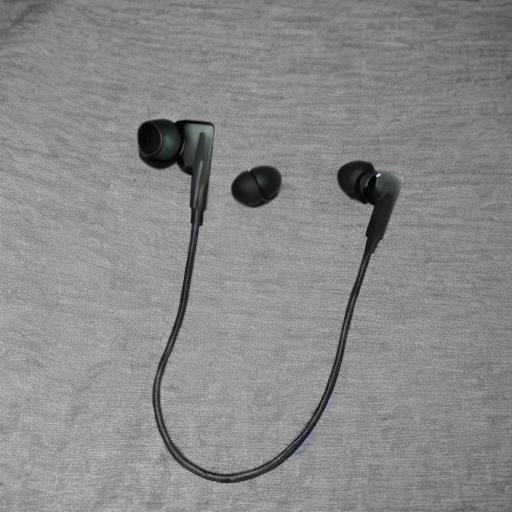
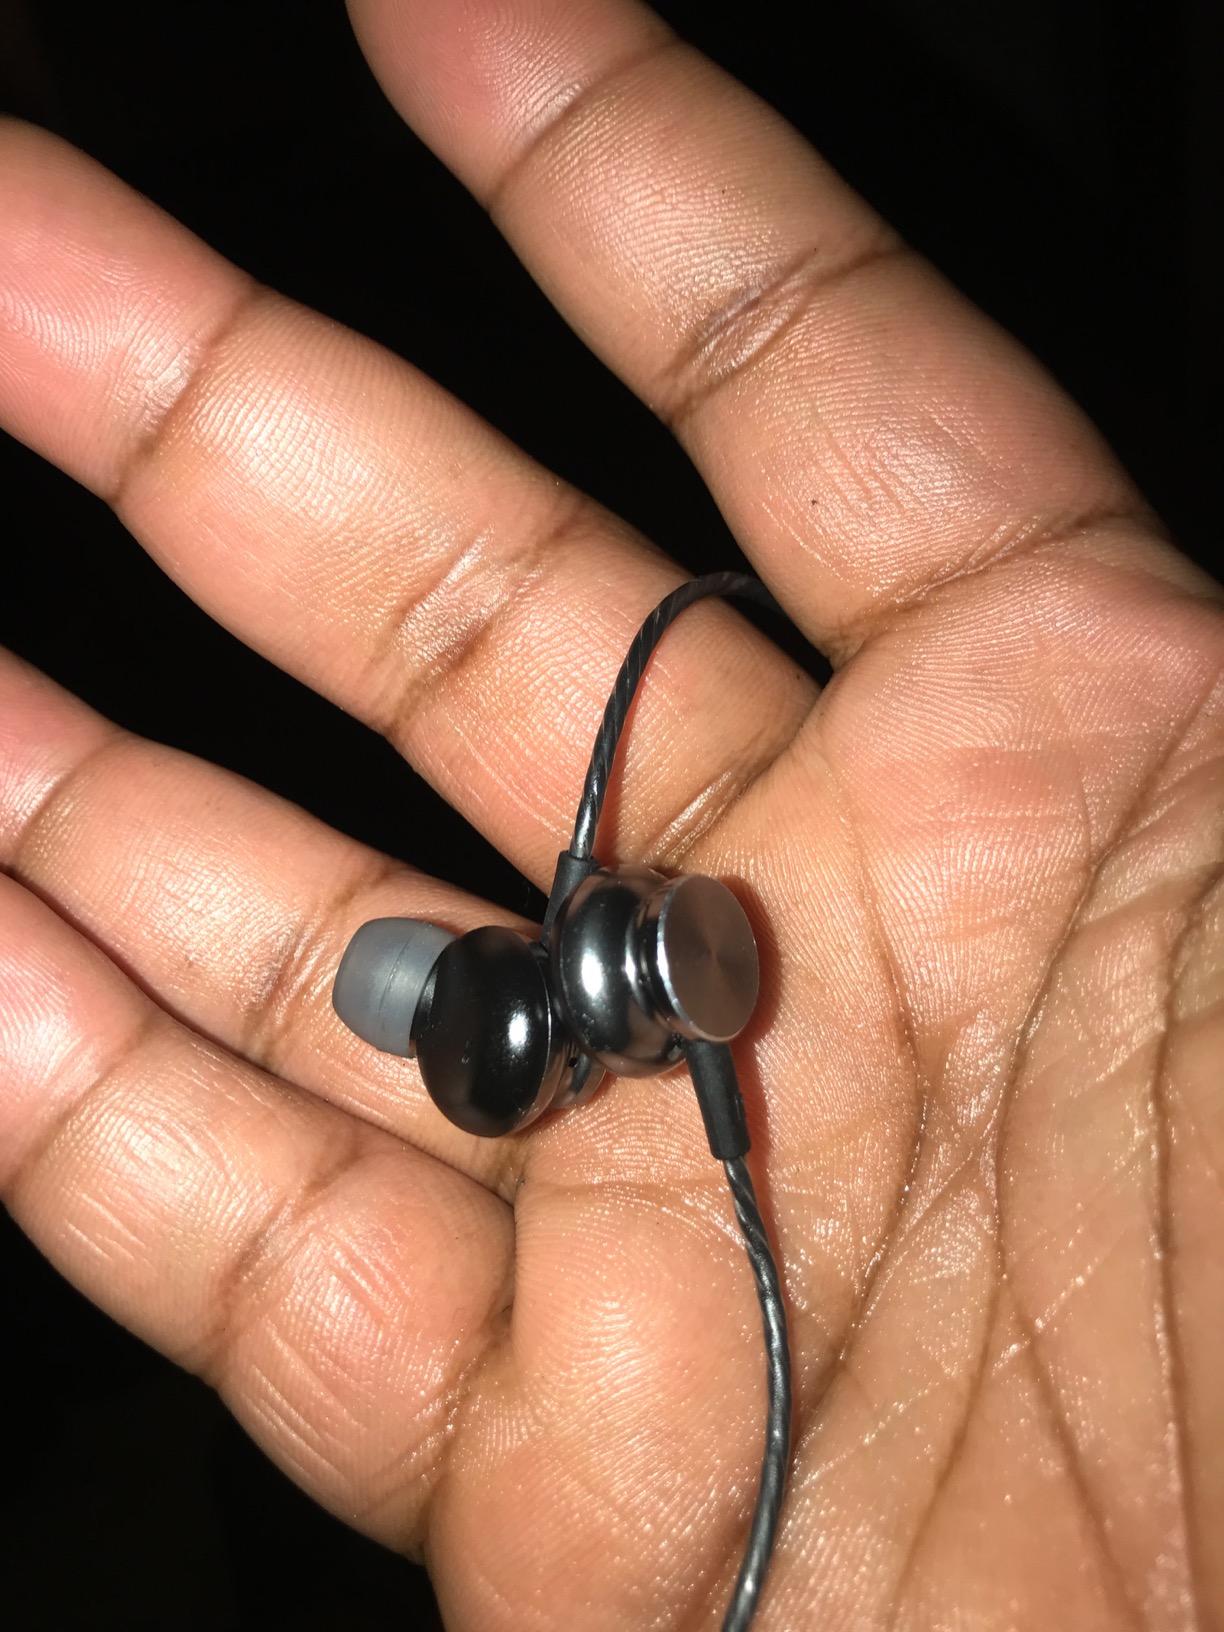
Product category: headphones
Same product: no